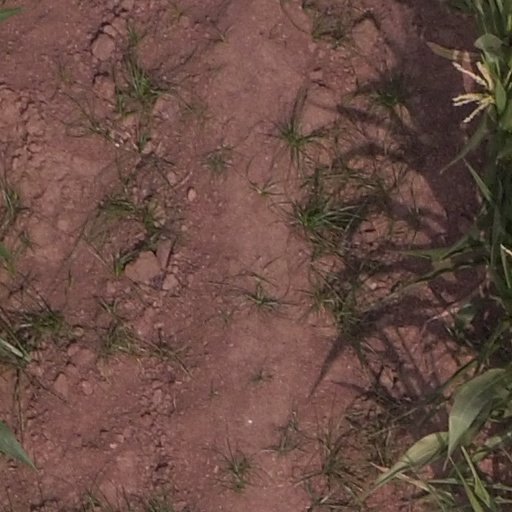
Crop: maize; corn